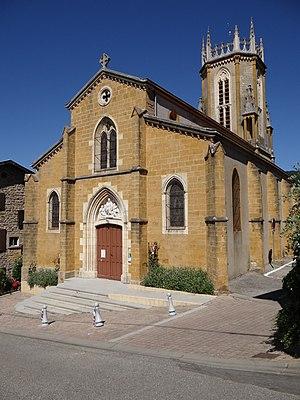
Église Saint-Georges, Chevinay, Rhônes, France.
Chevinay est une commune française, située dans le département du Rhône en région Auvergne-Rhône-Alpes.